Les Guerreaux

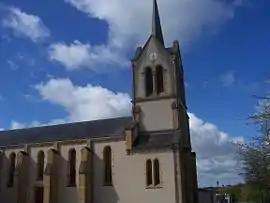
The church in Les Guerreaux

Les Guerreaux is a commune in the Saône-et-Loire department in the region of Bourgogne-Franche-Comté in eastern France.